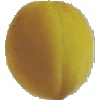
Label: Peach 2